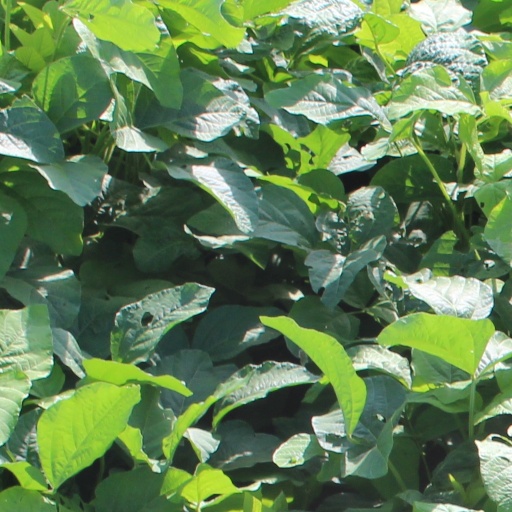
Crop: soybean